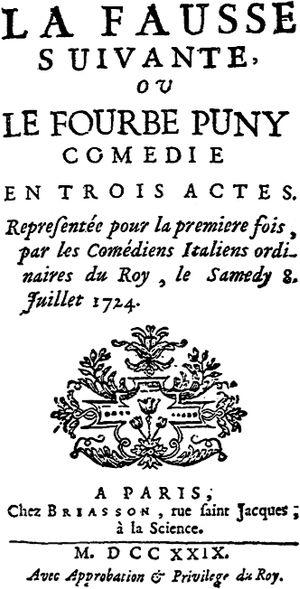
La Fausse Suivante, ou le Fourbe puni est le titre d’une pièce de théâtre de Marivaux écrite en 1724 et représentée, pour la première fois, par les Comédiens italiens ordinaires du Roi le samedi 8 juillet 1724 au théâtre de l’Hôtel de Bourgogne.
Antoine-Claude Briasson, né à Lyon le 5 avril 1700 et mort à Paris le 28 février 1775, était un éditeur-libraire parisien.